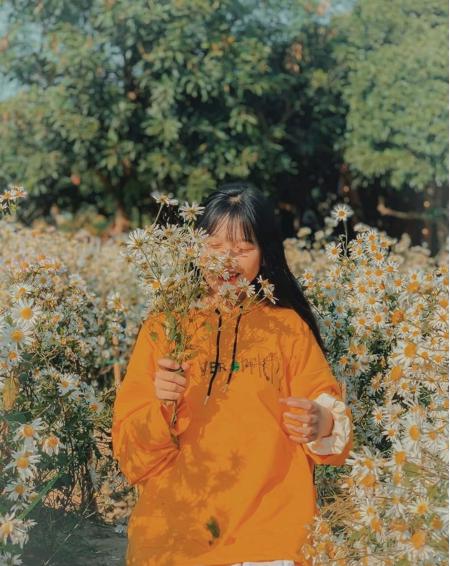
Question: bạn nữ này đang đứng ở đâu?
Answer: ở trên một cánh đồng hoa